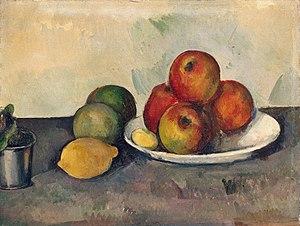
La Nature morte aux pommes est un tableau de Paul Cézanne conservé au musée de l'Ermitage de Saint-Pétersbourg.
Josef Karl Paul Otto Krebs, né le 25 mars 1873 à Wiesbaden et mort le 26 mars 1941 à Heidelberg, est un industriel allemand qui fut un collectionneur majeur d'impressionnistes et de maîtres français du tournant du siècle, en particulier de Cézanne, Van Gogh et Gauguin. Ses œuvres ont été transférées par l'Armée rouge à Léningrad en tant que réparation des dommages de guerre subis. Elles se trouvent aujourd'hui au musée de l'Ermitage de Saint-Pétersbourg.